Skyline Park

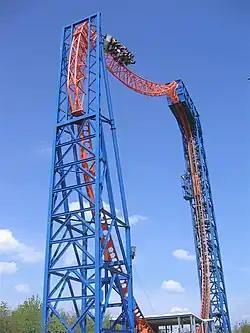
Sky Wheel at Skyline Park

In the spring of 2004, the Löwenthal family approached Maurer Söhne (now knows as Maurer AG), a German firm whom were at the time making headlines around the industry with their innovative "X-Car" coaster design. The park opened the Sky Wheel roller coaster in late 2004, and formally in 2005. The coaster was shaped like a vertical arc and described to the public as a "ferris wheel without spokes". The success of the Sky Wheel resulted in several similar attractions and X-Car designs built around the world over the next several years, with varying degrees of success.